Saturnalia (horse)

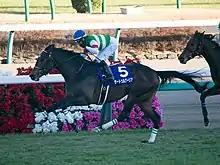
Saturnalia in 2018

Saturnalia ( foaled 21 March 2016) is a Japanese retired Thoroughbred racehorse and active sire. In 2018 he was rated the second-best two-year-old in Japan as he was undefeated in three starts including the Grade 1 Hopeful Stakes on his final appearance of the season. On his three-year-old debut he added another Grade 1 success as he took the Satsuki Sho but was beaten when odds-on favourite for the Tokyo Yushun. Later in the year he won the Kobe Shimbun Hai and finished second in the Arima Kinen.